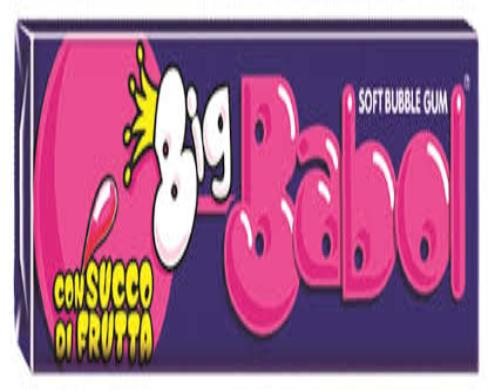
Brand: BigBabol
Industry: Food